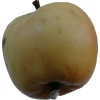
Label: apple